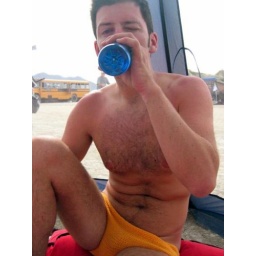
Very cute in nitted pants